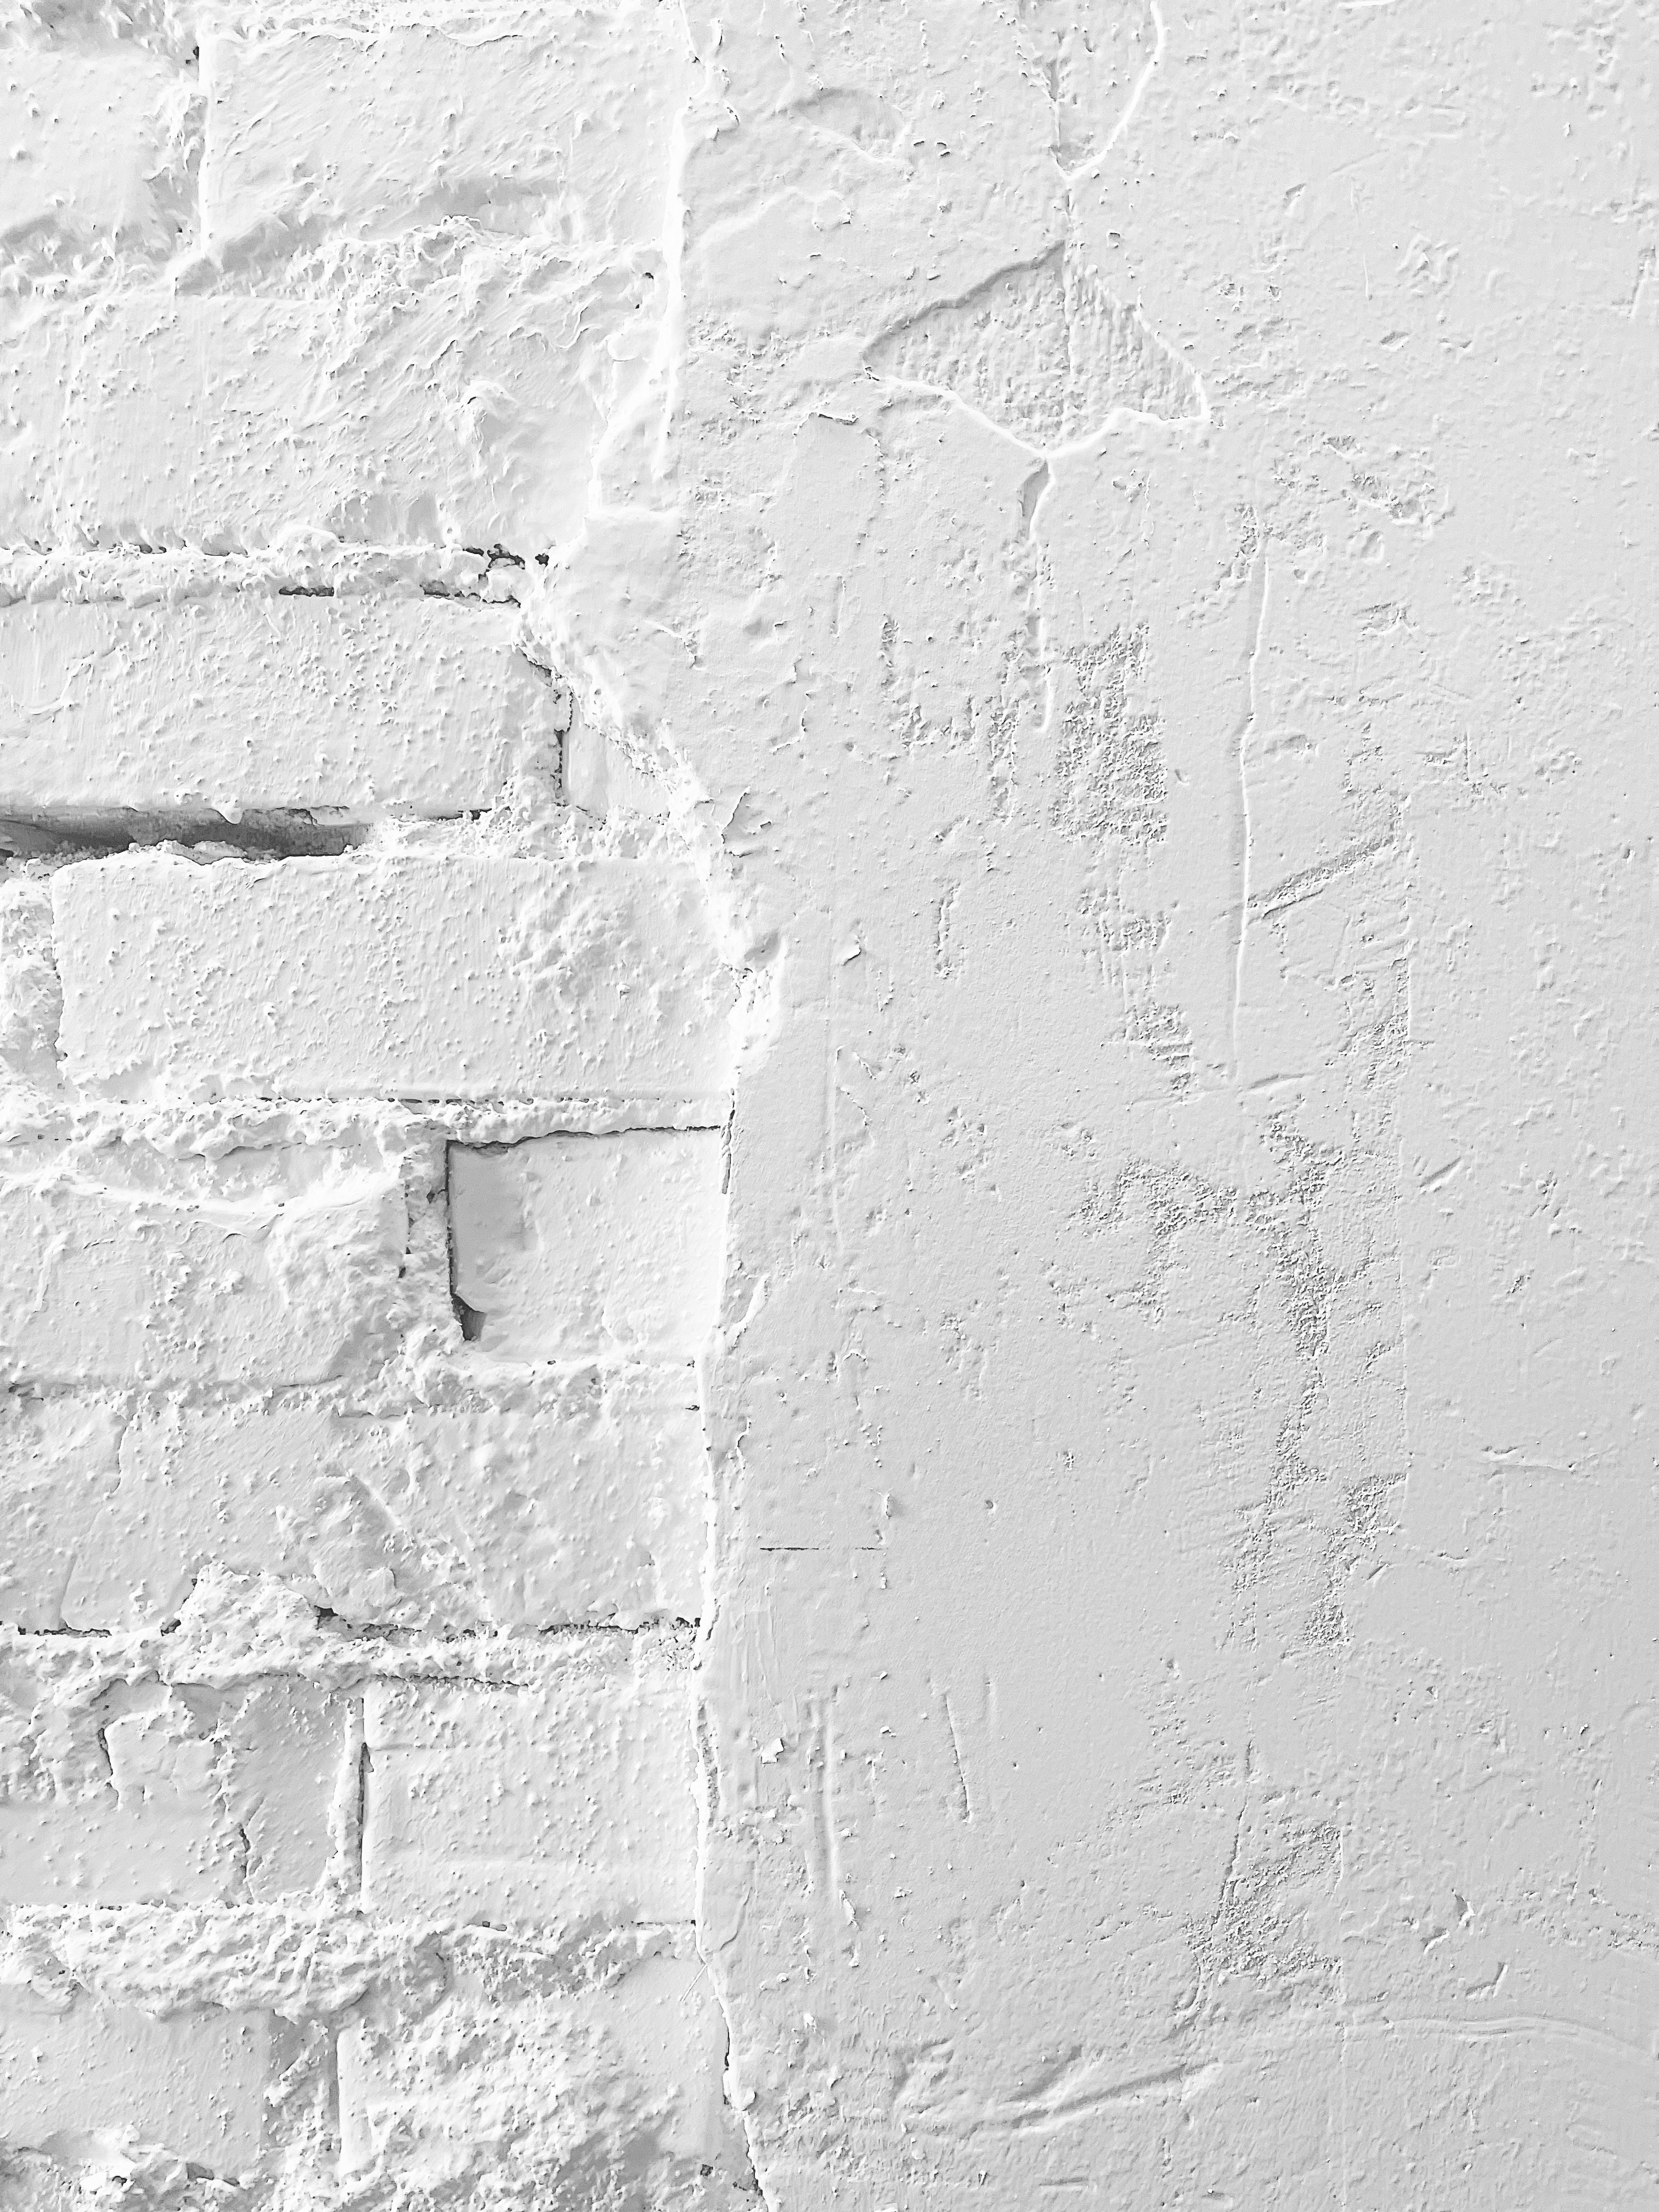
natural, grey, wood, rectangle, brickwork, brick, Tints and shades, pattern, concrete, monochrome photography, font, monochrome, building material, mortar, plaster, composite material, cement, road surface